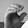
ASL letter: C